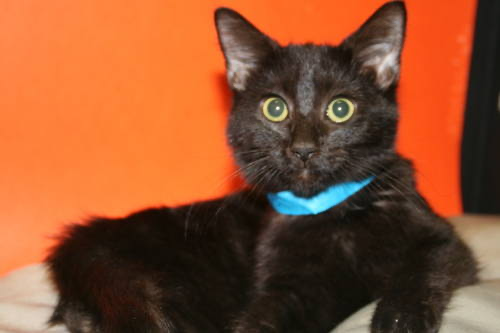
Animal: cat
Breed: Bombay